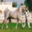
Label: horse